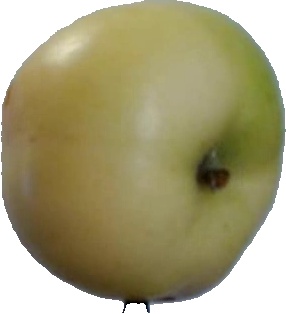
Label: apple_6